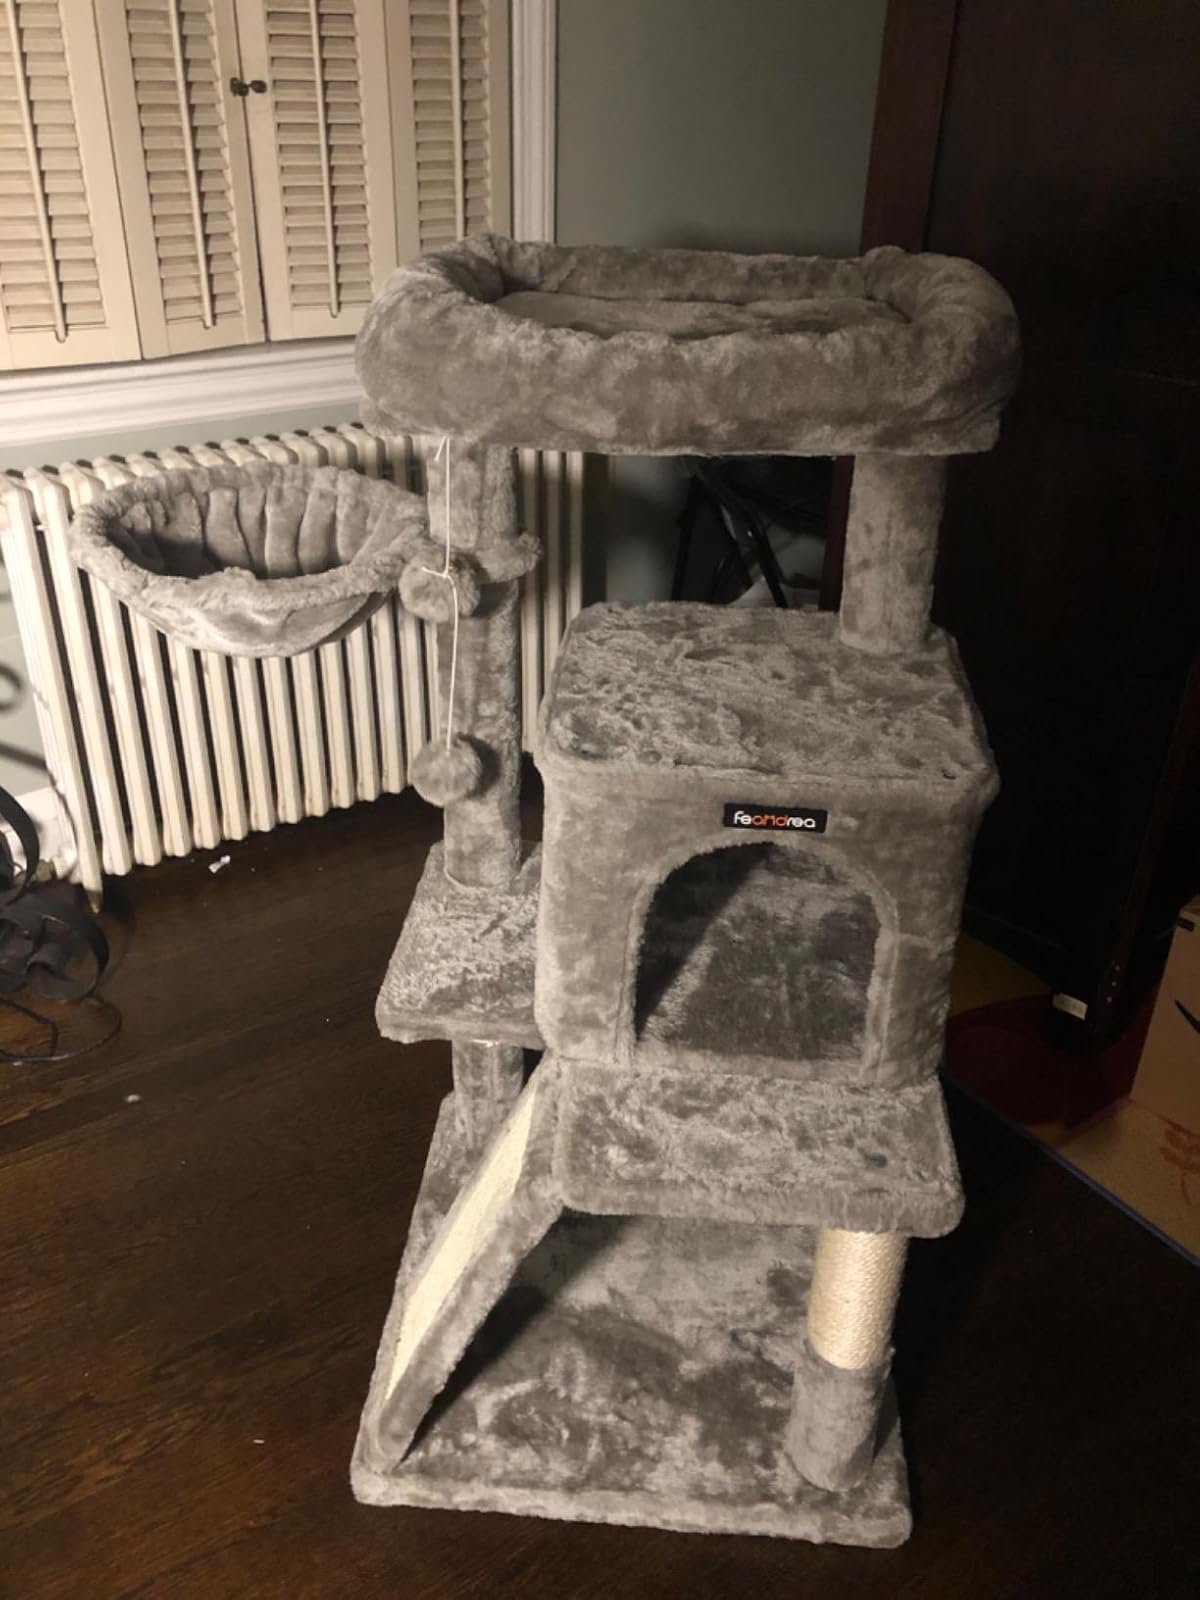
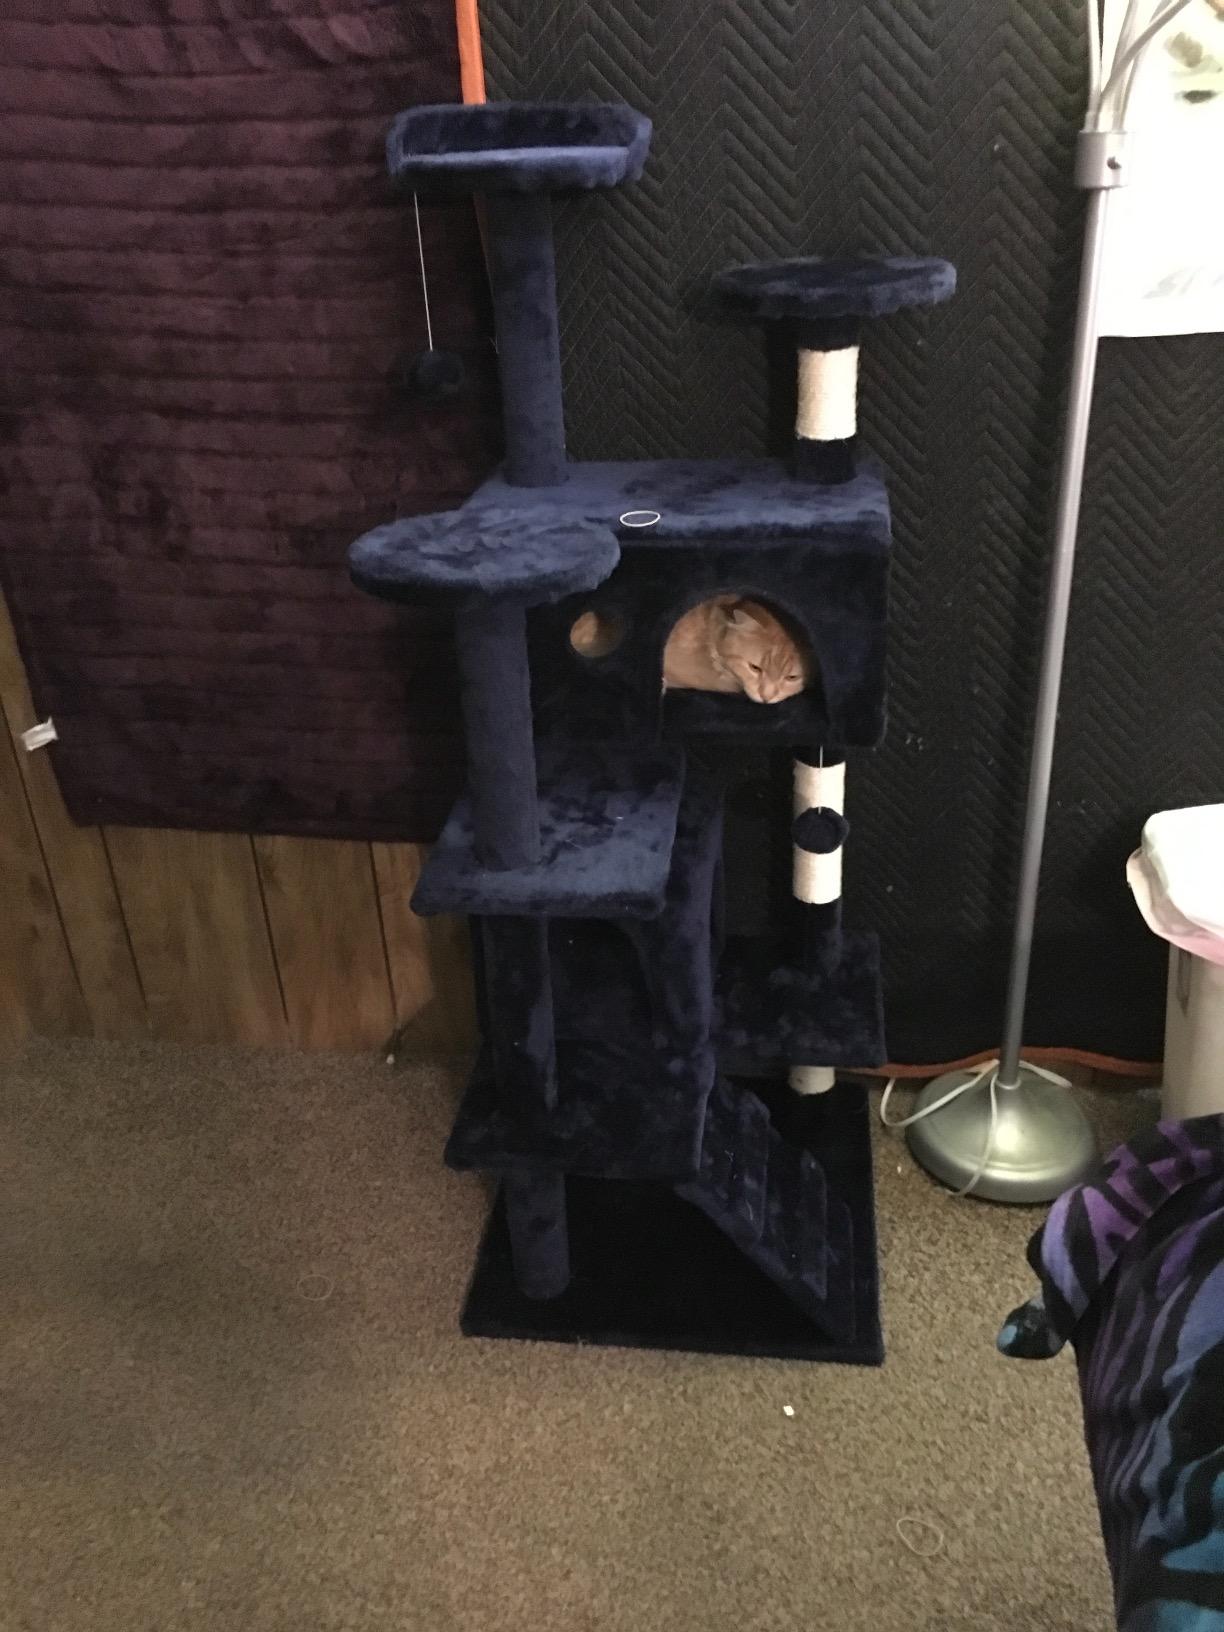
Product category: items_cat tree
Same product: no